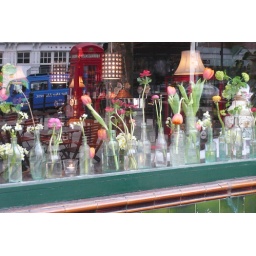
flowers in the window